Putney (UK Parliament constituency)

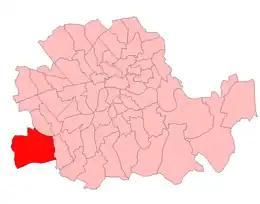
Putney in London, 1918–50

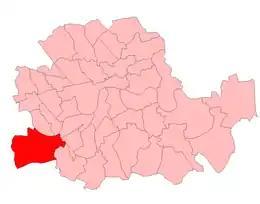
Putney in London, 1950–74

The seat was Conservative from 1918 until 1964, in a national context of Labour marginal wins in the 1920s, the landslide Labour victory in 1945 and the narrower Labour win in 1950. After the Labour win of 1964, the fairly narrow Heath ministry win of 1970 failed to tip the seat back to the Conservative Party, and the seat was held by Labour for 15 years with Hugh Jenkins as MP.